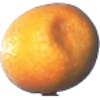
Label: Kumquats 1